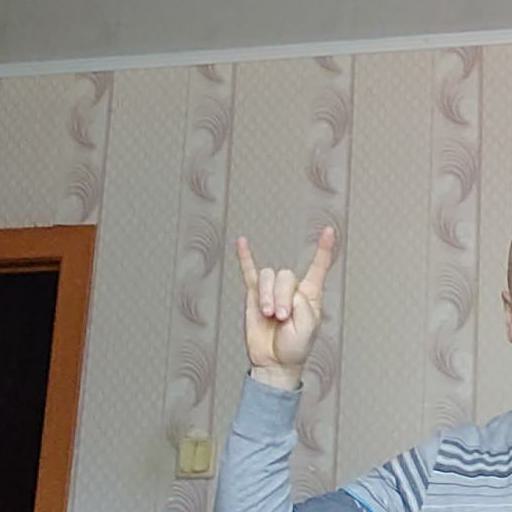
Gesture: rock